Sky position (RA, Dec in degrees): 325.75, -0.4455
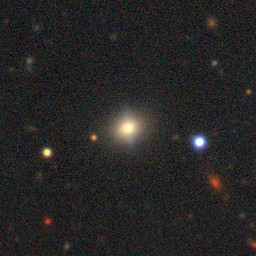
Galaxy morphology: Round Smooth Galaxies